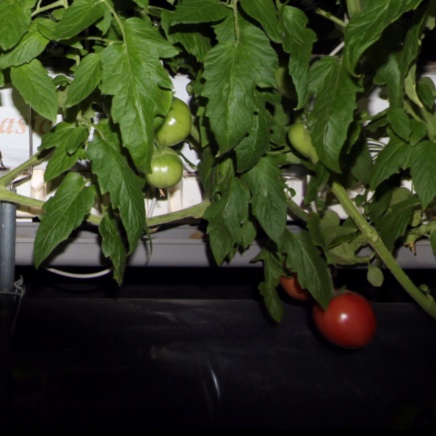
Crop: tomato